Constitutional Court of South Africa

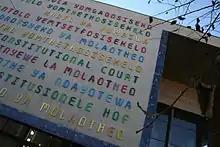
Frontage of the Constitutional Court in South Africa

By 1956, judges and liberals in the country had drawn up a bill of rights in support of the creation of the court. The first meeting of selected members of the court took place in 1994. In 1995, President Nelson Mandela appeared at the court to deliver a speech for its commissioning. According to South African History Online Mandela said, "The last time I appeared in court was to hear whether or not I was going to be sentenced to death. Fortunately for myself and my colleagues we were not. Today I rise not as an accused, but on behalf of the people of South Africa, to inaugurate a court South Africa has never had, a court on which hinges the future of our democracy."